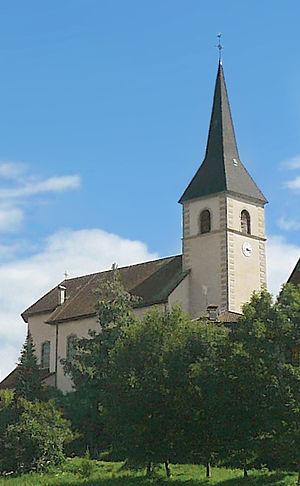
Église Saint-Ferréol de Publier, en Haute-Savoie.
Publier est une commune française située dans le département de la Haute-Savoie, en région Auvergne-Rhône-Alpes. Elle est située dans le Chablais français, sur le lac Léman, entre Thonon-les-Bains à l'ouest et Évian-les-Bains à l'est, et face à Morges et Lausanne en Suisse. Avec 6 912 habitants au 1ᵉʳ janvier 2015, elle connaît une progression démographique forte avec +2,5 % par an depuis 1999.